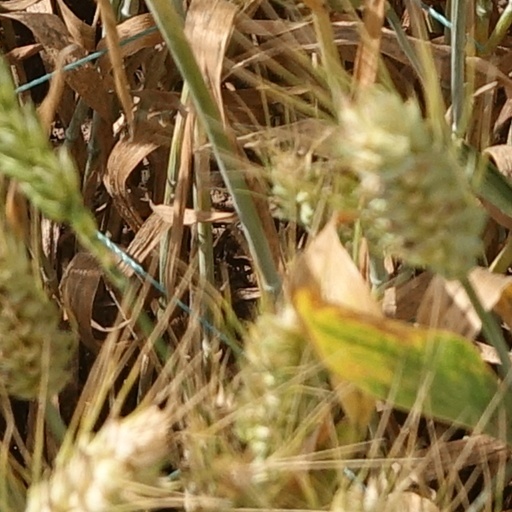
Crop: wheat